Roscoe Charles Wilson

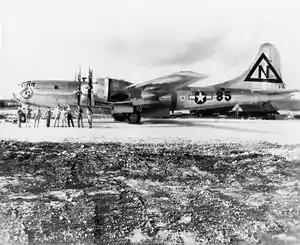
Silverplate B-29 "Straight Flush". B-29 bombers required special modifications to carry nuclear weapons.

In June 1940, Wilson was posted back to Wright Field as Assistant Chief of the Air Laboratory of the Air Materiel Command, where he was promoted to major on January 31, 1941, lieutenant colonel on February 1, 1942, and colonel on March 1, 1942. He became Assistant Chief of Development Engineering at United States Army Air Forces (USAAF) Headquarters in Washington, DC, on May 1, 1942, and then its Chief on June 2, 1943. As such, he reported to Major General Oliver P. Echols, the head of the Air Materiel Command.